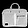
Label: Bag